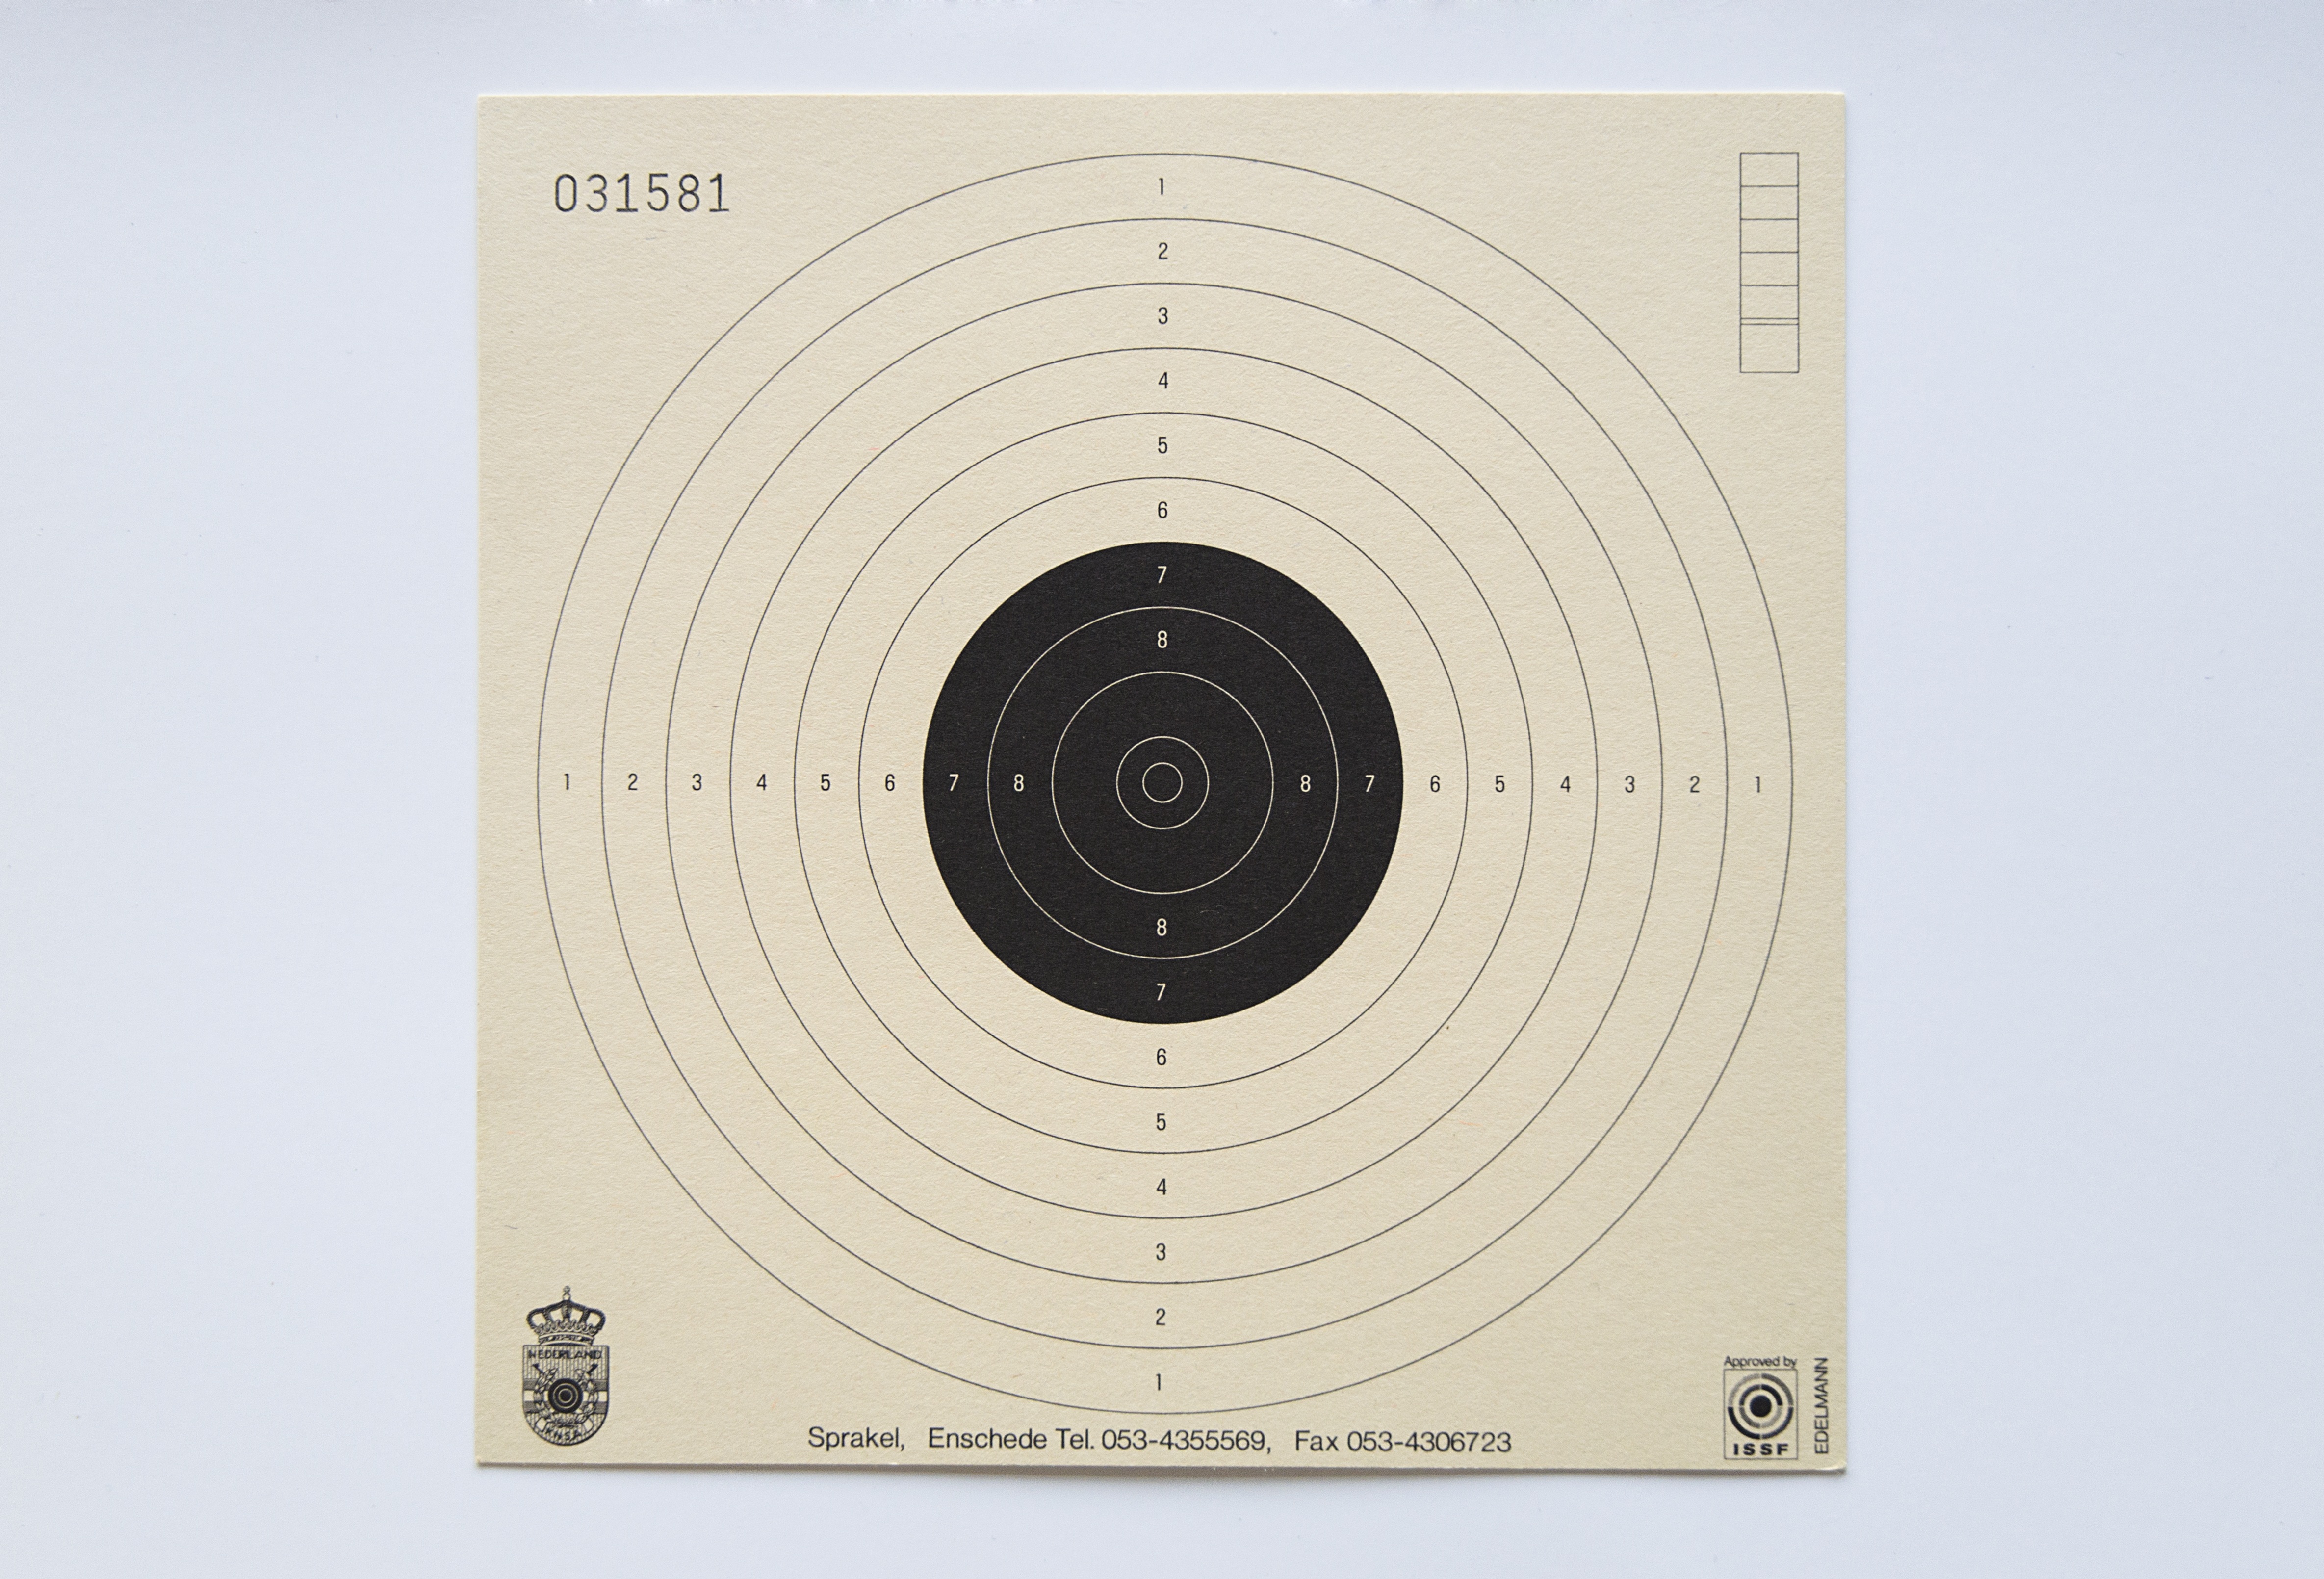
sport, game, round, spiral, paper, goal, circle, brand, blank, competition, sketch, drawing, design, diagram, shoot, circles, contest, document, target, graphic design, compact disc, air gun